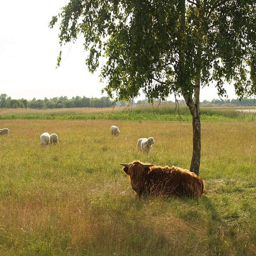
Native animals in large open area in rural setting.
A cow lying in a grassy field under a small tree and looking at the camera, with five sheep standing and grazing in the distance behind.
A cow sits beneath a tree while sheep graze in the background.
A group of sheep grazing on a field with a tree nearby
A bull and five sheep in a field.